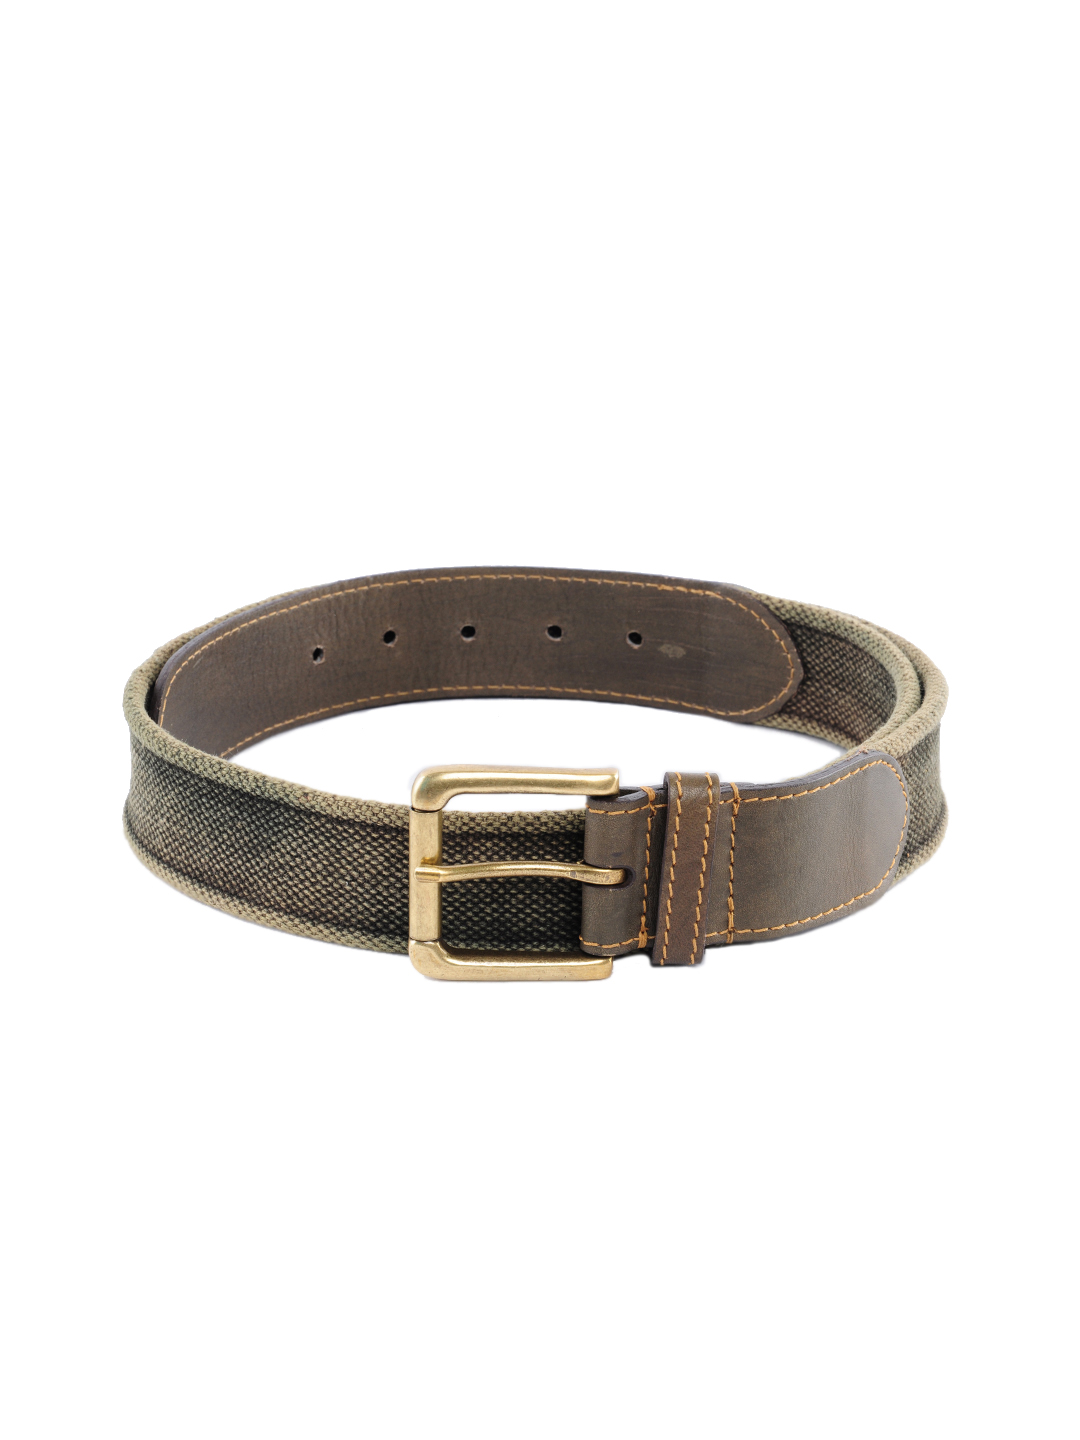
Lino Perros Men Canvas Olive Belt
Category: Accessories / Belts / Belts
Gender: Men
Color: Olive
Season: Winter 2015
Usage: Casual